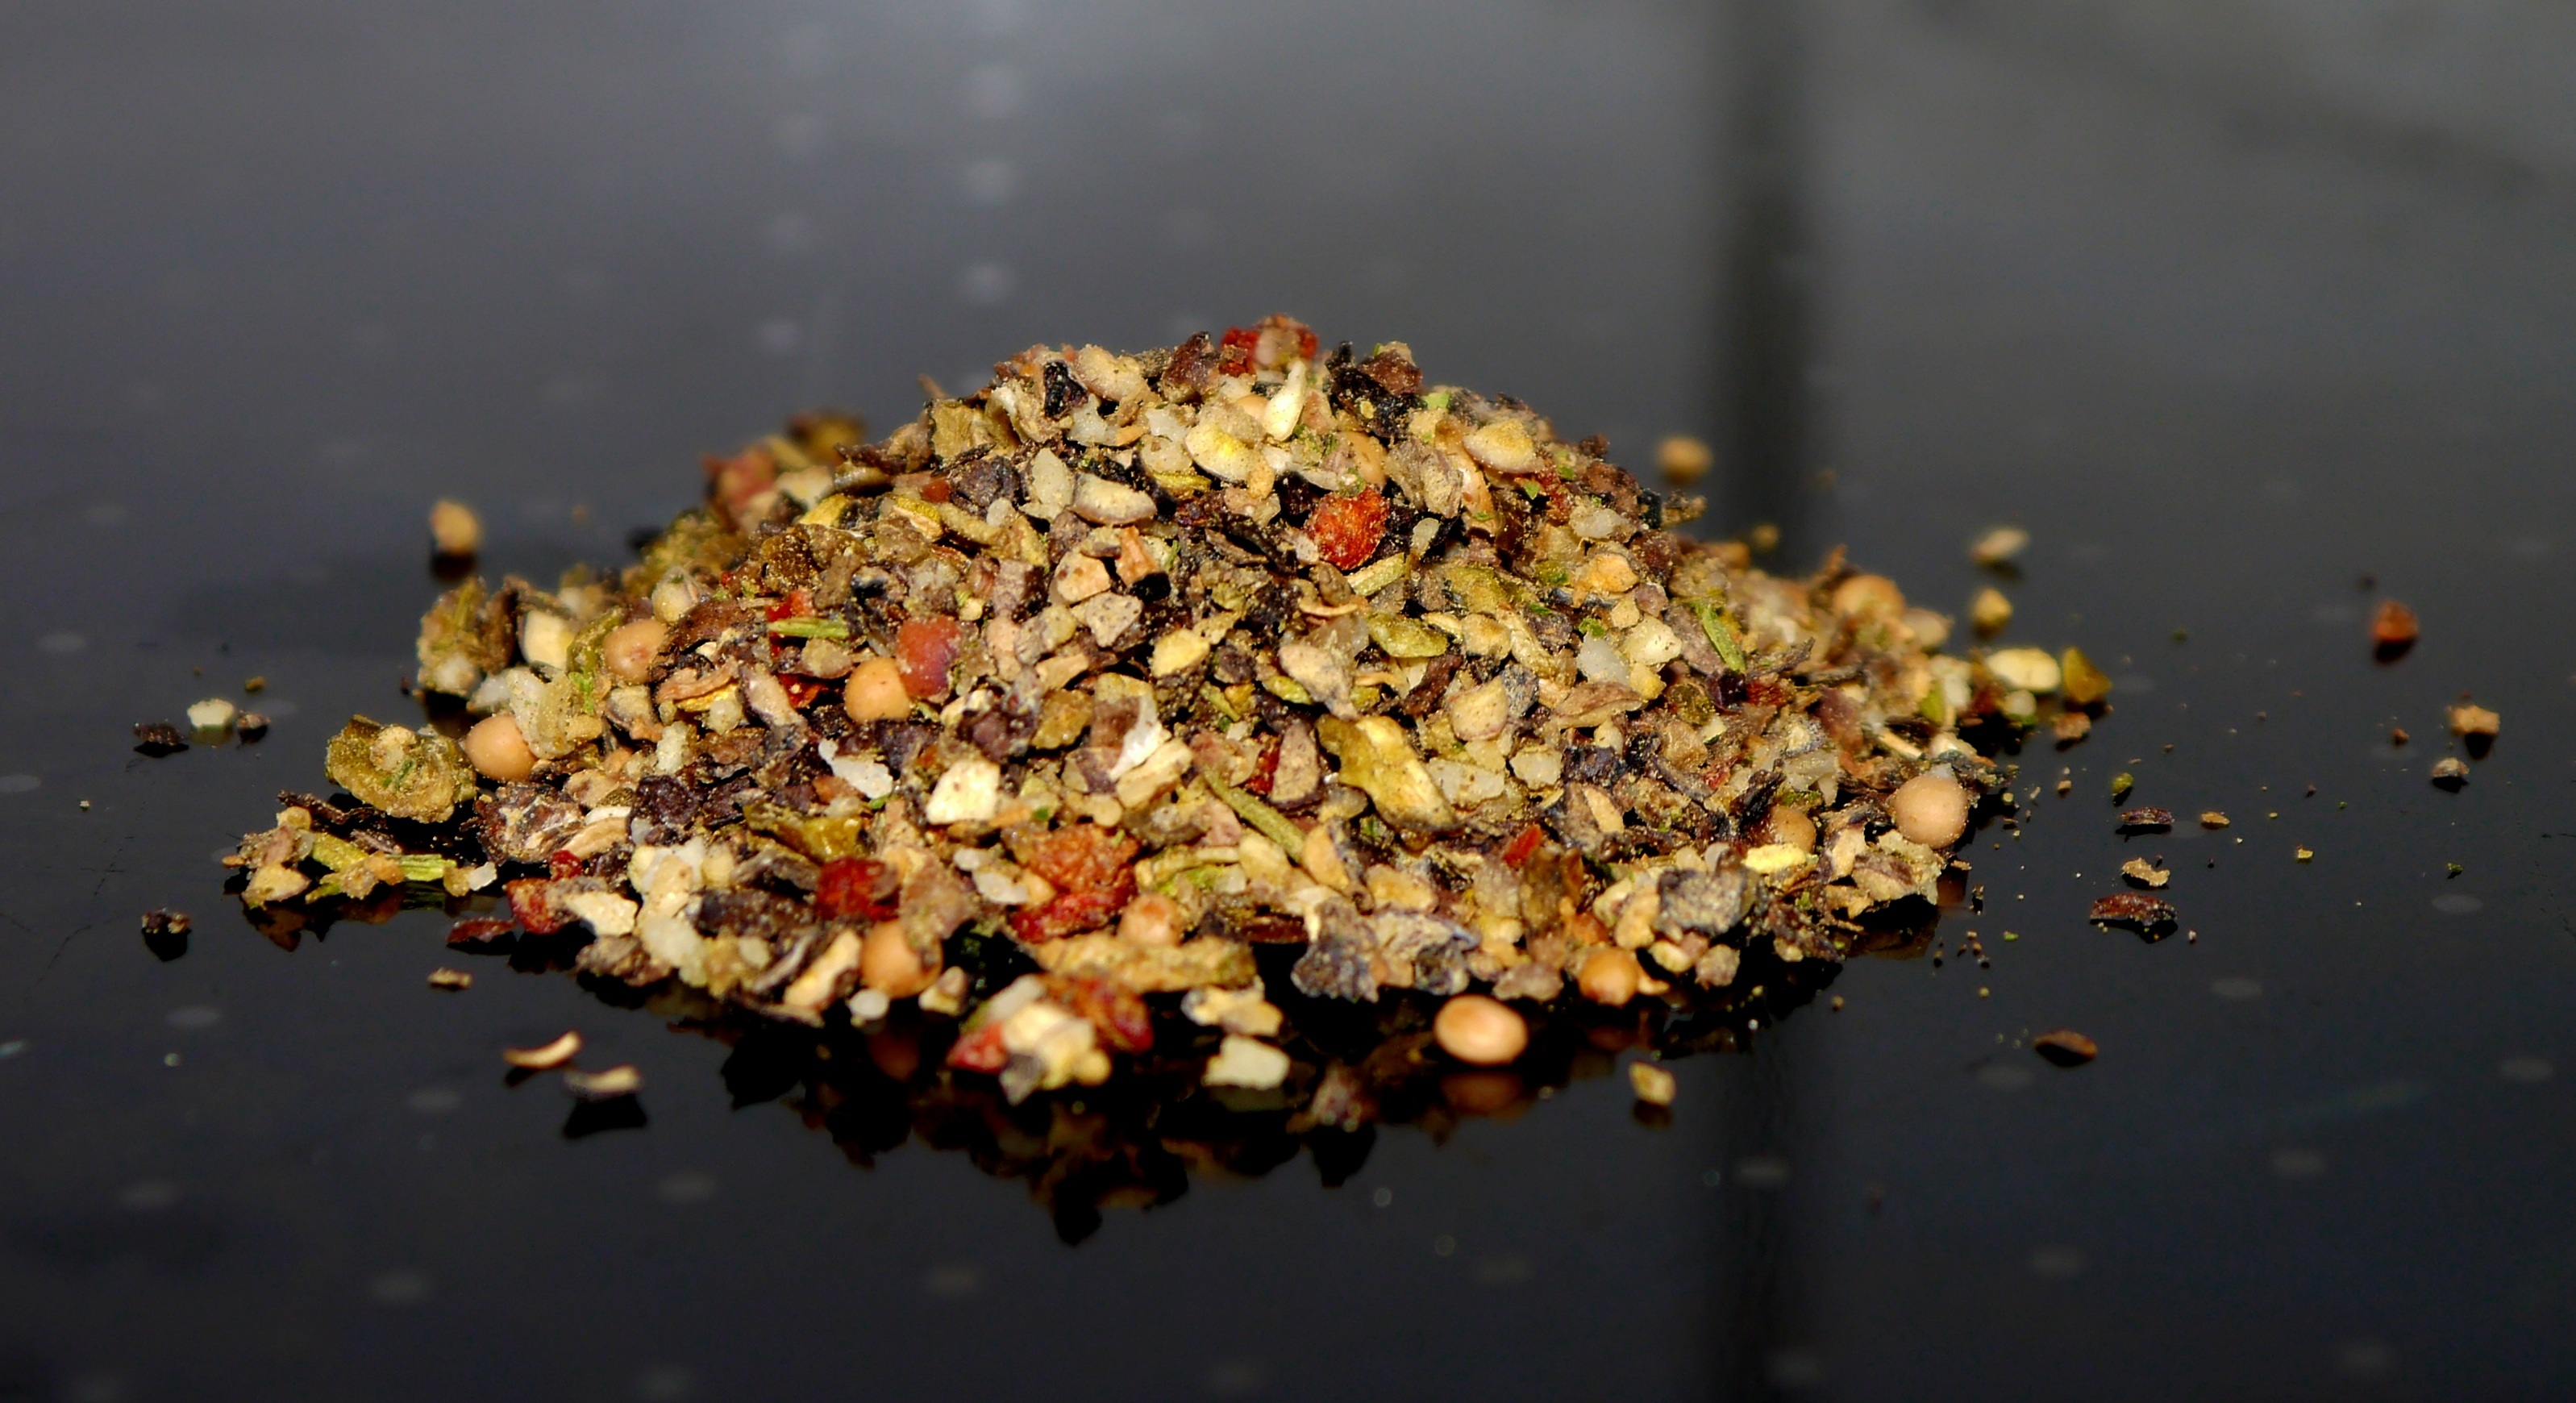
flower, aroma, meal, food, pepper, produce, crop, colorful, breakfast, steak, spices, macro photography, spice mix, snack food